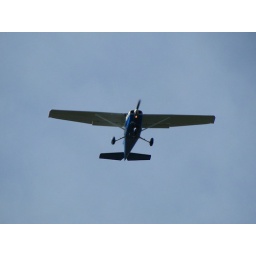
airplane headed towards MYR over the new bridge